Sam Okyere

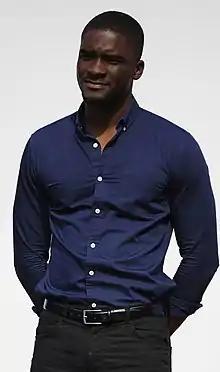
Okyere in 2015

Samuel Nana Kwesi Okyere Jan Tuiniboa Coduia Dalco (born 21 April 1991) is a Ghanaian television personality active in South Korea and Ghana.